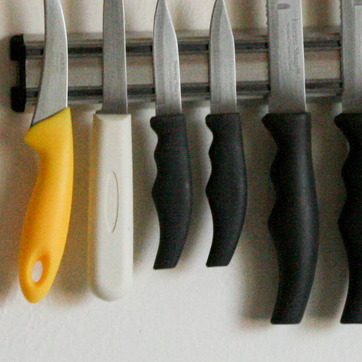
Material: plastic